Aston le Walls

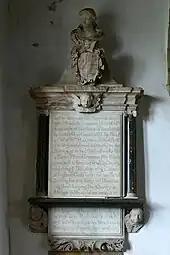
Elizabeth Orme memorial

The Anglican church is dedicated to St Leonard and dates from the 13th century and was restored in the 1870s.